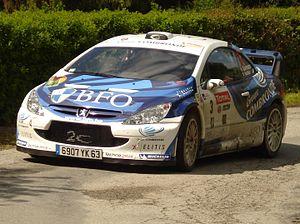
Stéphane Sarrazin
Le Rallye du Limousin est un rallye automobile se déroulant autour de la ville de Limoges.
Cette année 2012, le championnat de France des rallyes accueille une nouvelle manche, le rallye des Vins-Mâcon, en remplacement du Rallye de France – Grand National qui disparaît car il restait dans l'ombre de la manche française du championnat du monde. À part cela, aucune autre modification du calendrier, c'est toujours le Rallye du Touquet qui ouvre le championnat et c'est le rallye du Var qui le clôture.